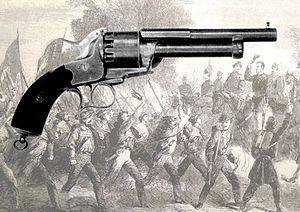
Le revolver LeMat est une arme de poing à percussion conçue par l'inventeur français Jean Alexandre François Le Mat en 1856 utilisé dans l'armée confédérée durant la guerre de Sécession. Du fait de la grenaille dont était chargé son canon central, le revolver LeMat était parfois nommé The Grapeshot Revolver.